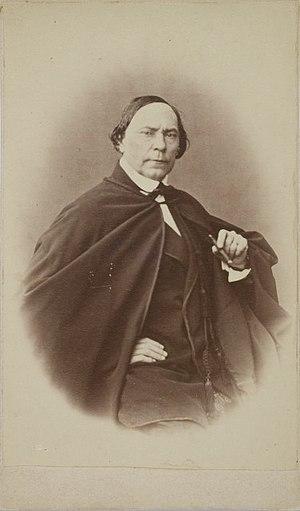
Robert Wilhelm Ekman est un artiste peintre et professeur significatif du romantisme et du nationalisme romantique finlandais.